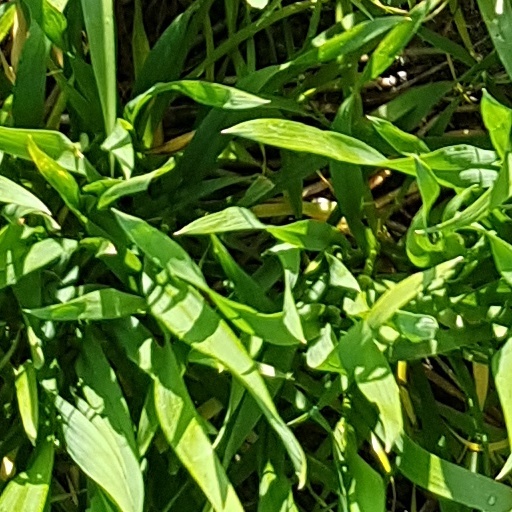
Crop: wheat